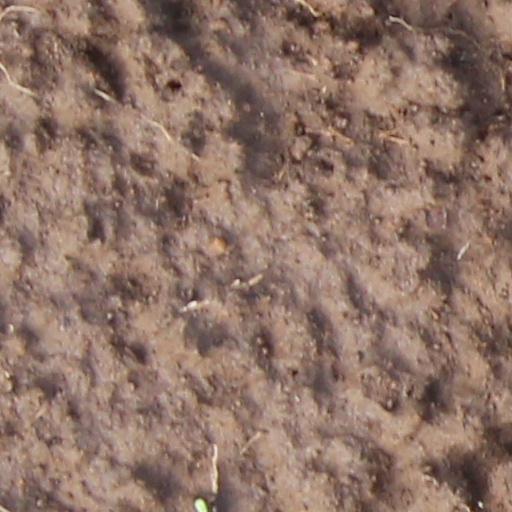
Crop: wheat